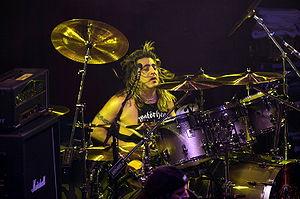
Cet article est une liste de batteurs de heavy metal, classés par ordre alphabétique. La première colonne comporte le nom des batteurs tandis que la seconde liste leur pays d'origine.